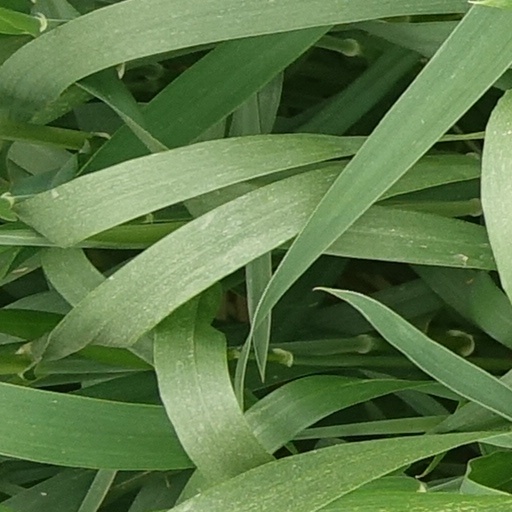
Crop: wheat